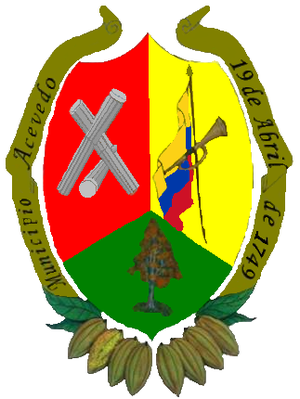
Acevedo est l'une des 21 municipalités de l'État de Miranda au Venezuela. Son chef-lieu est Caucagua. En 2011, la population s'élève à 87 371 habitants.